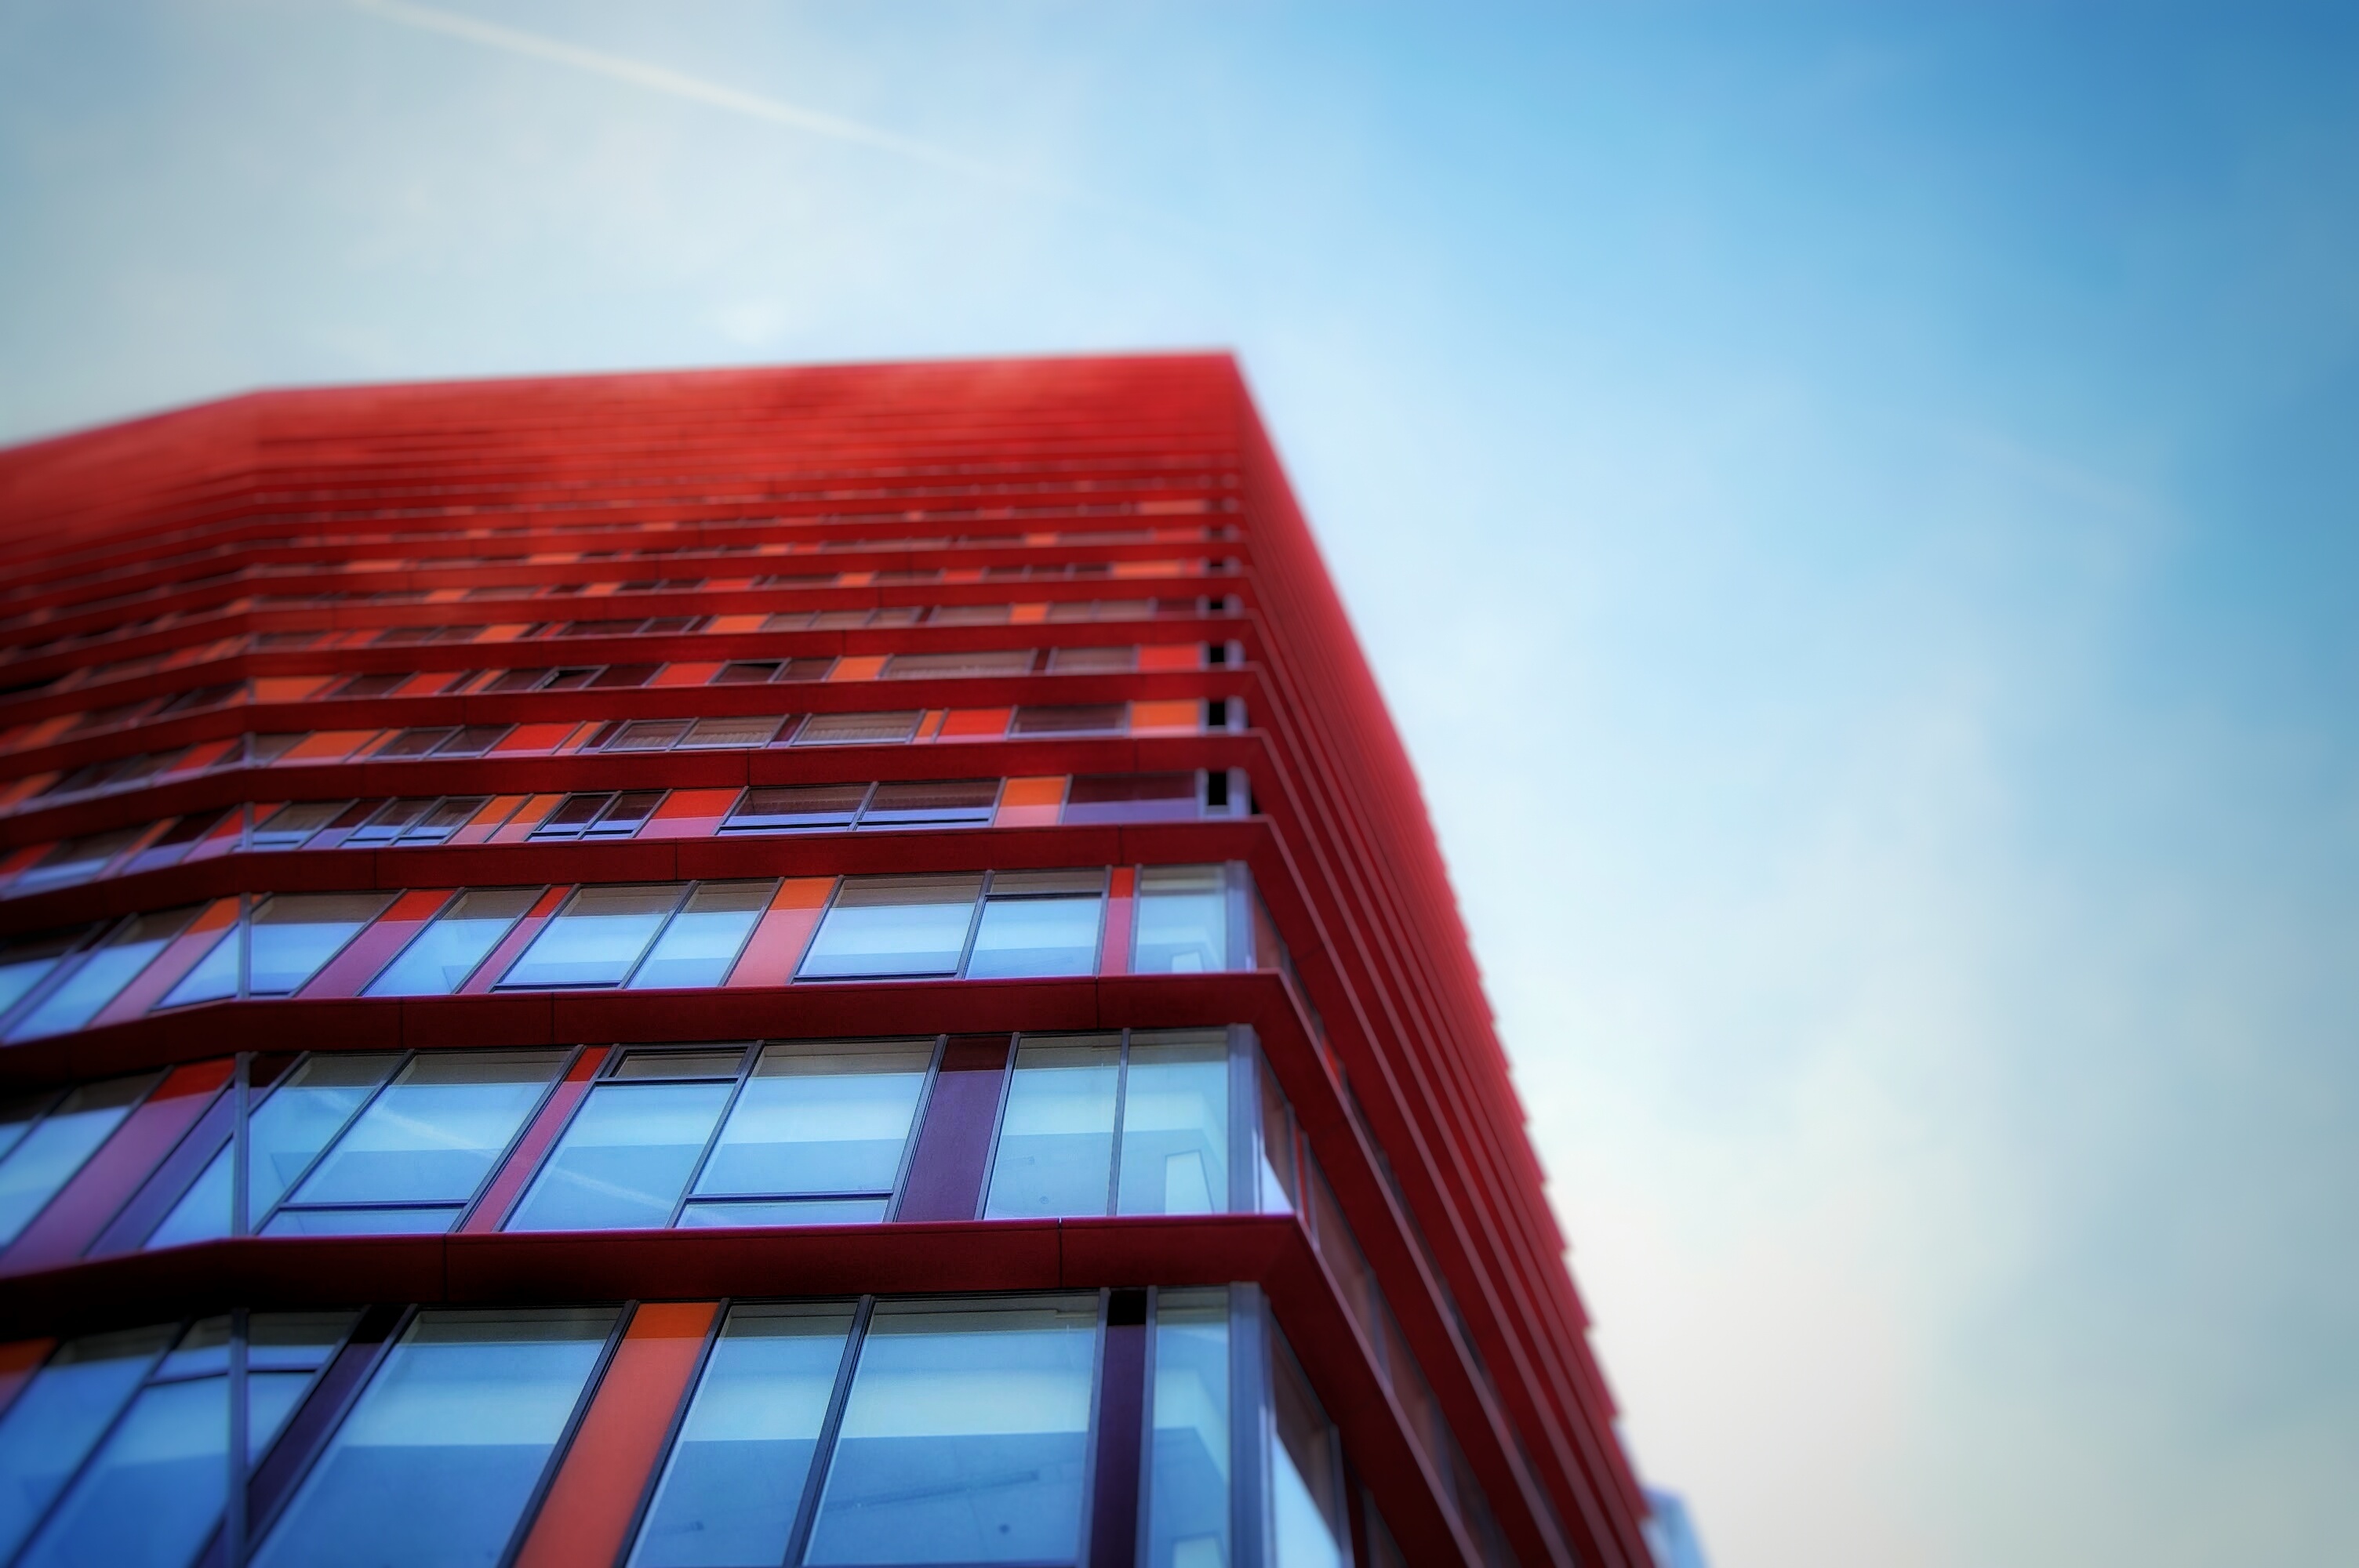
architecture, structure, sky, sunlight, building, skyscraper, line, reflection, red, tower, color, landmark, facade, blue, tower block, shape, headquarters